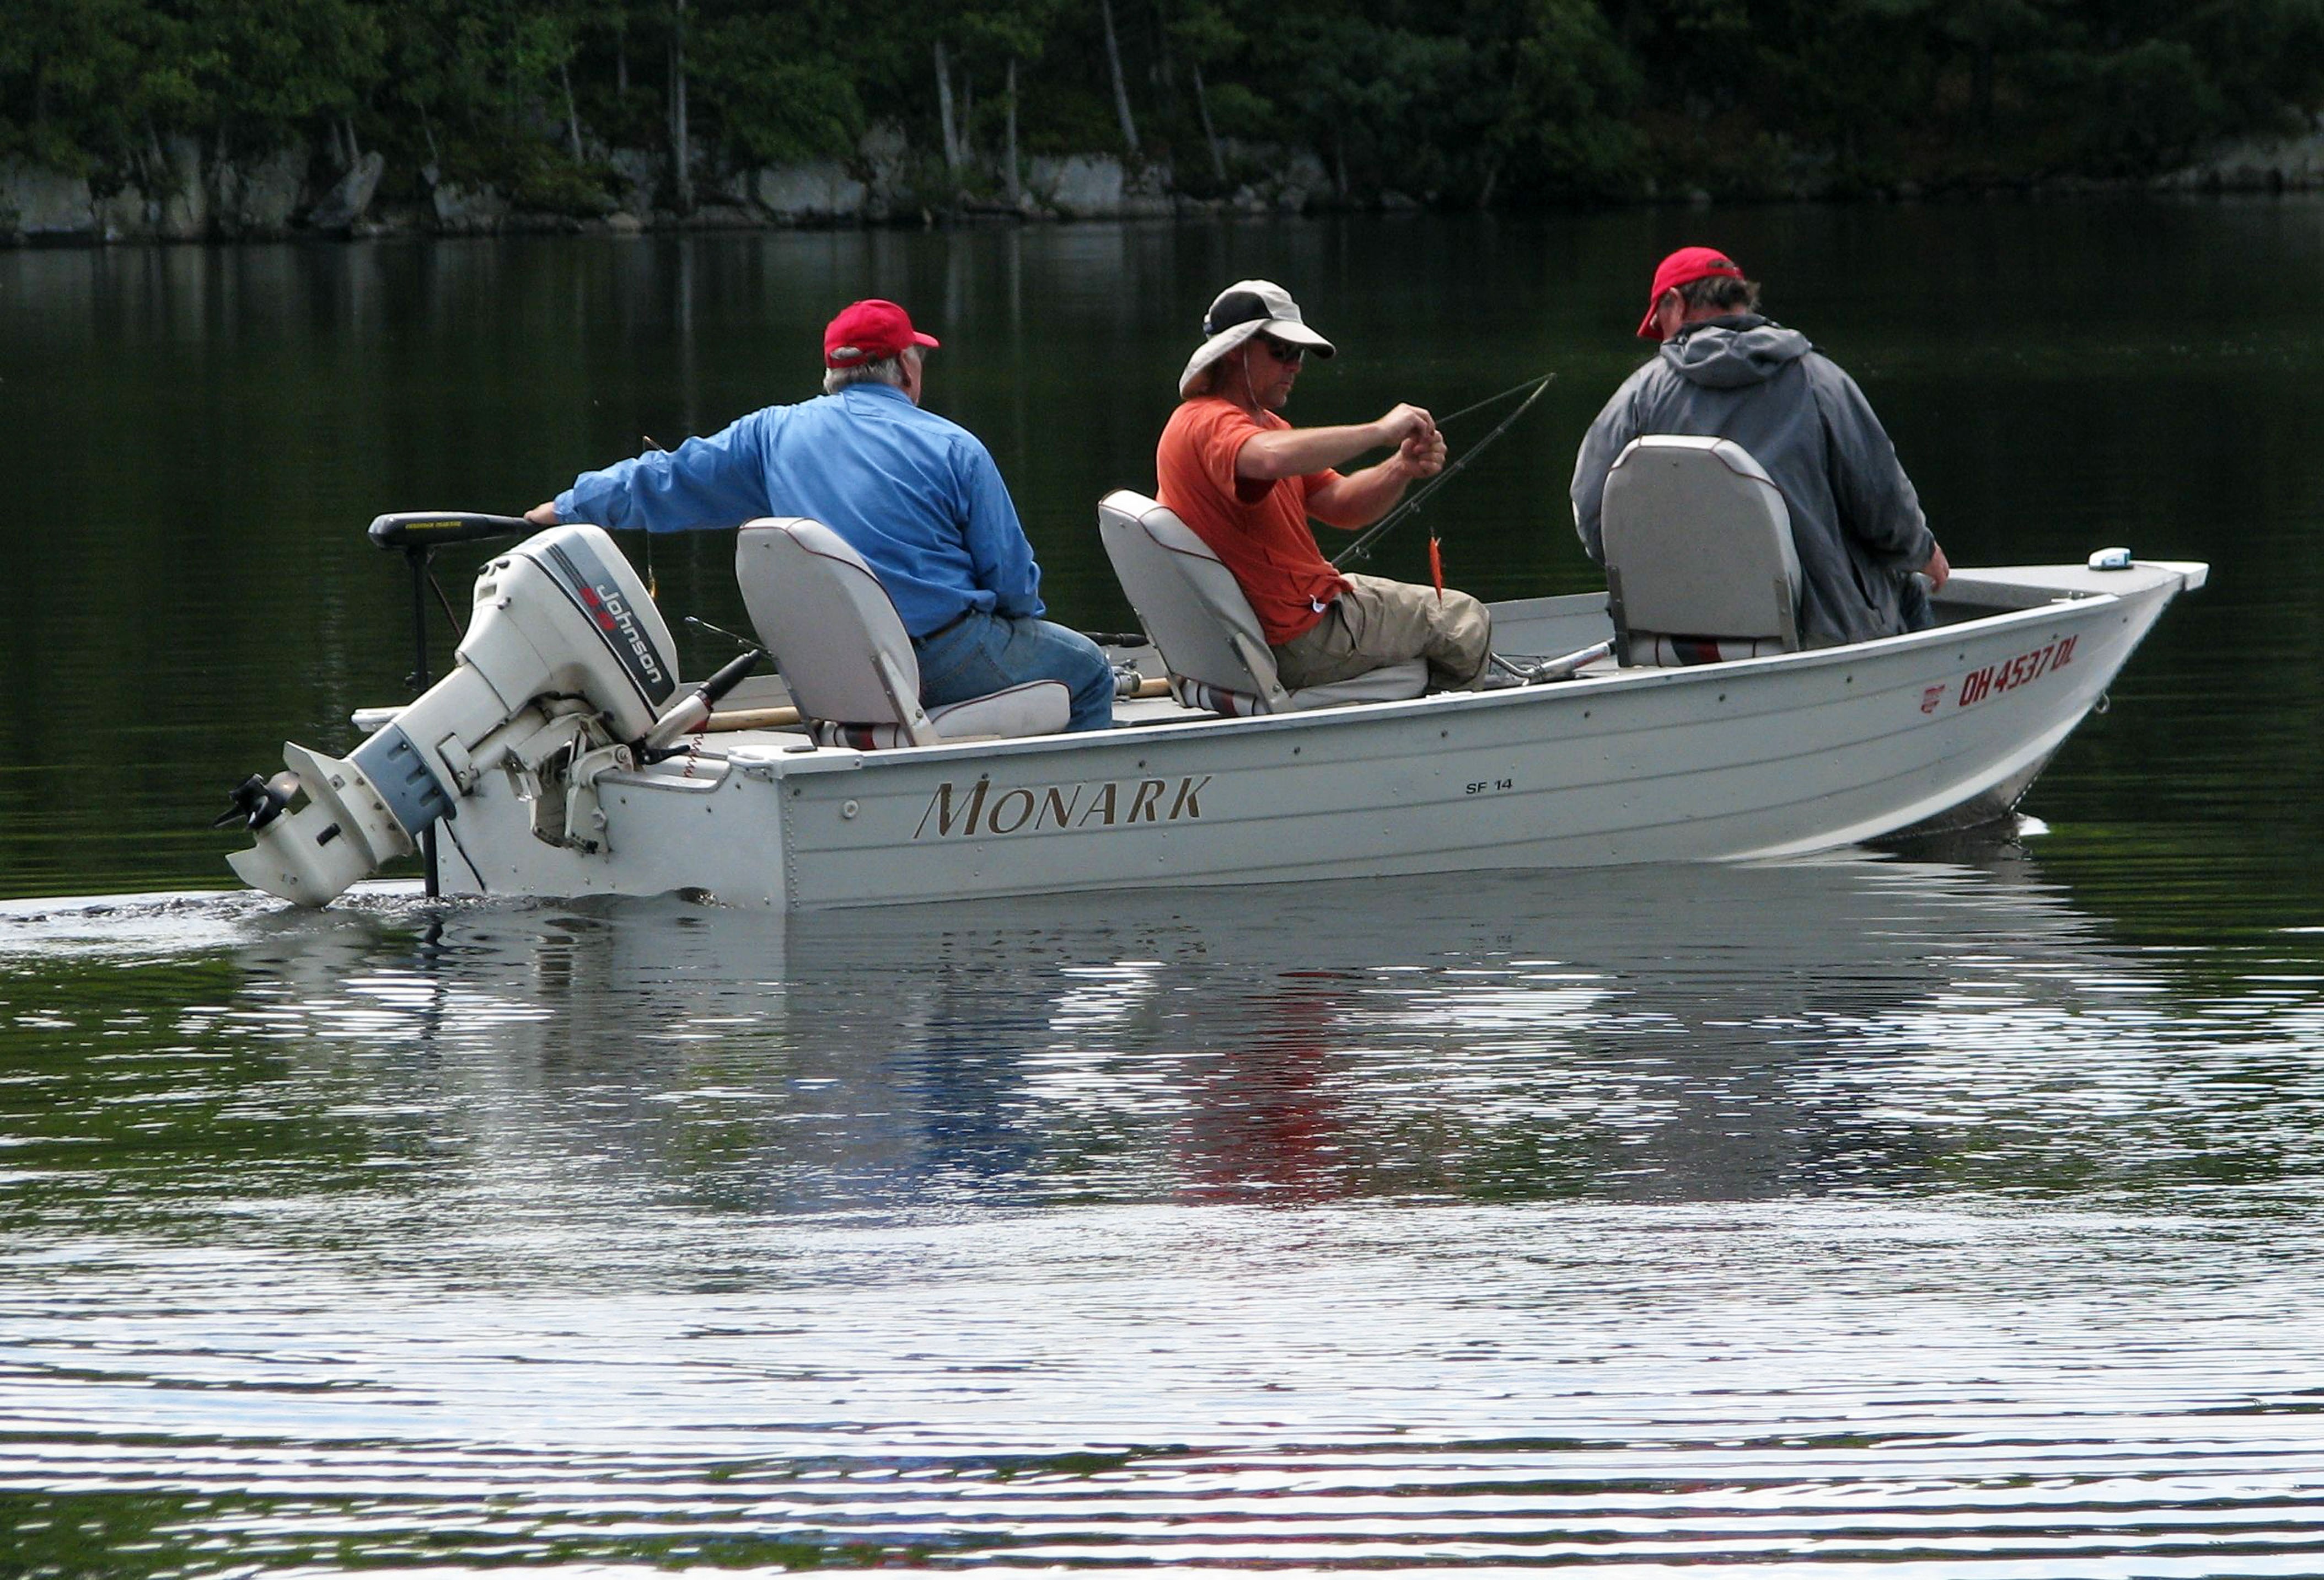
boat, river, canoe, vehicle, fishing, camping, motorboat, bass, boating, canada, fishermen, ontario, watercraft, raft, deer rock lake, dinghy, northern pike, flinton, skiff, inflatable boat, watercraft rowing